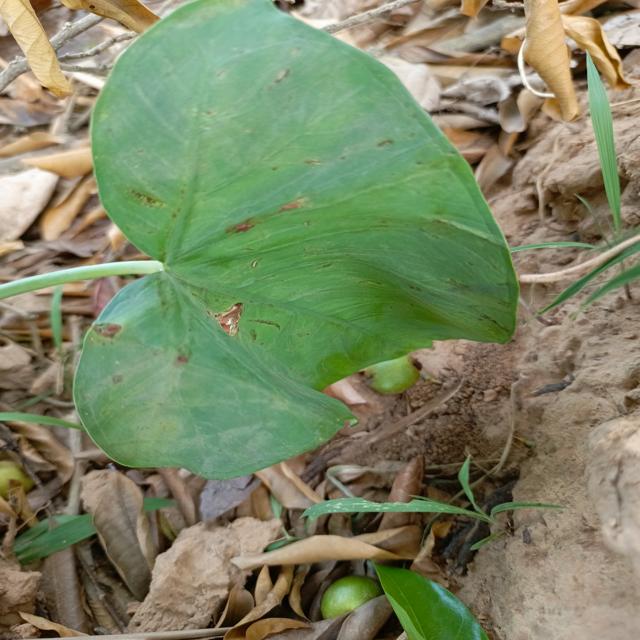
Label: Early_Blight